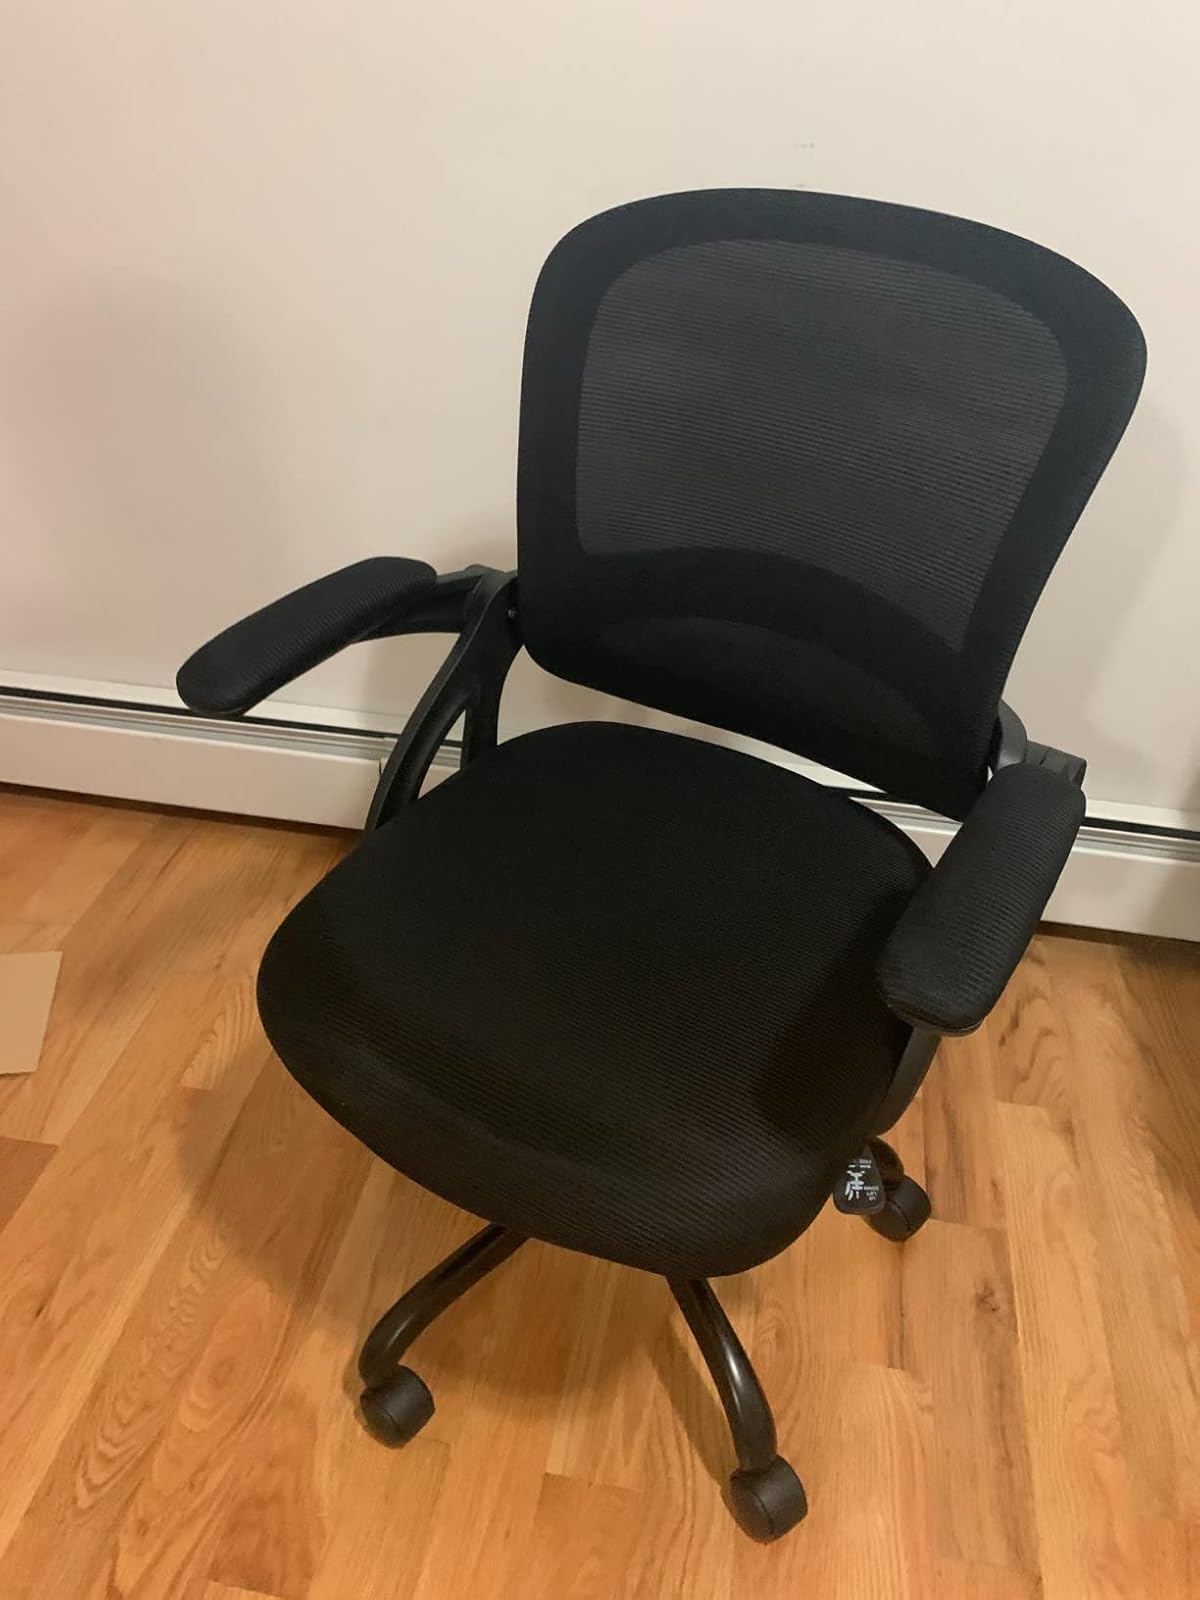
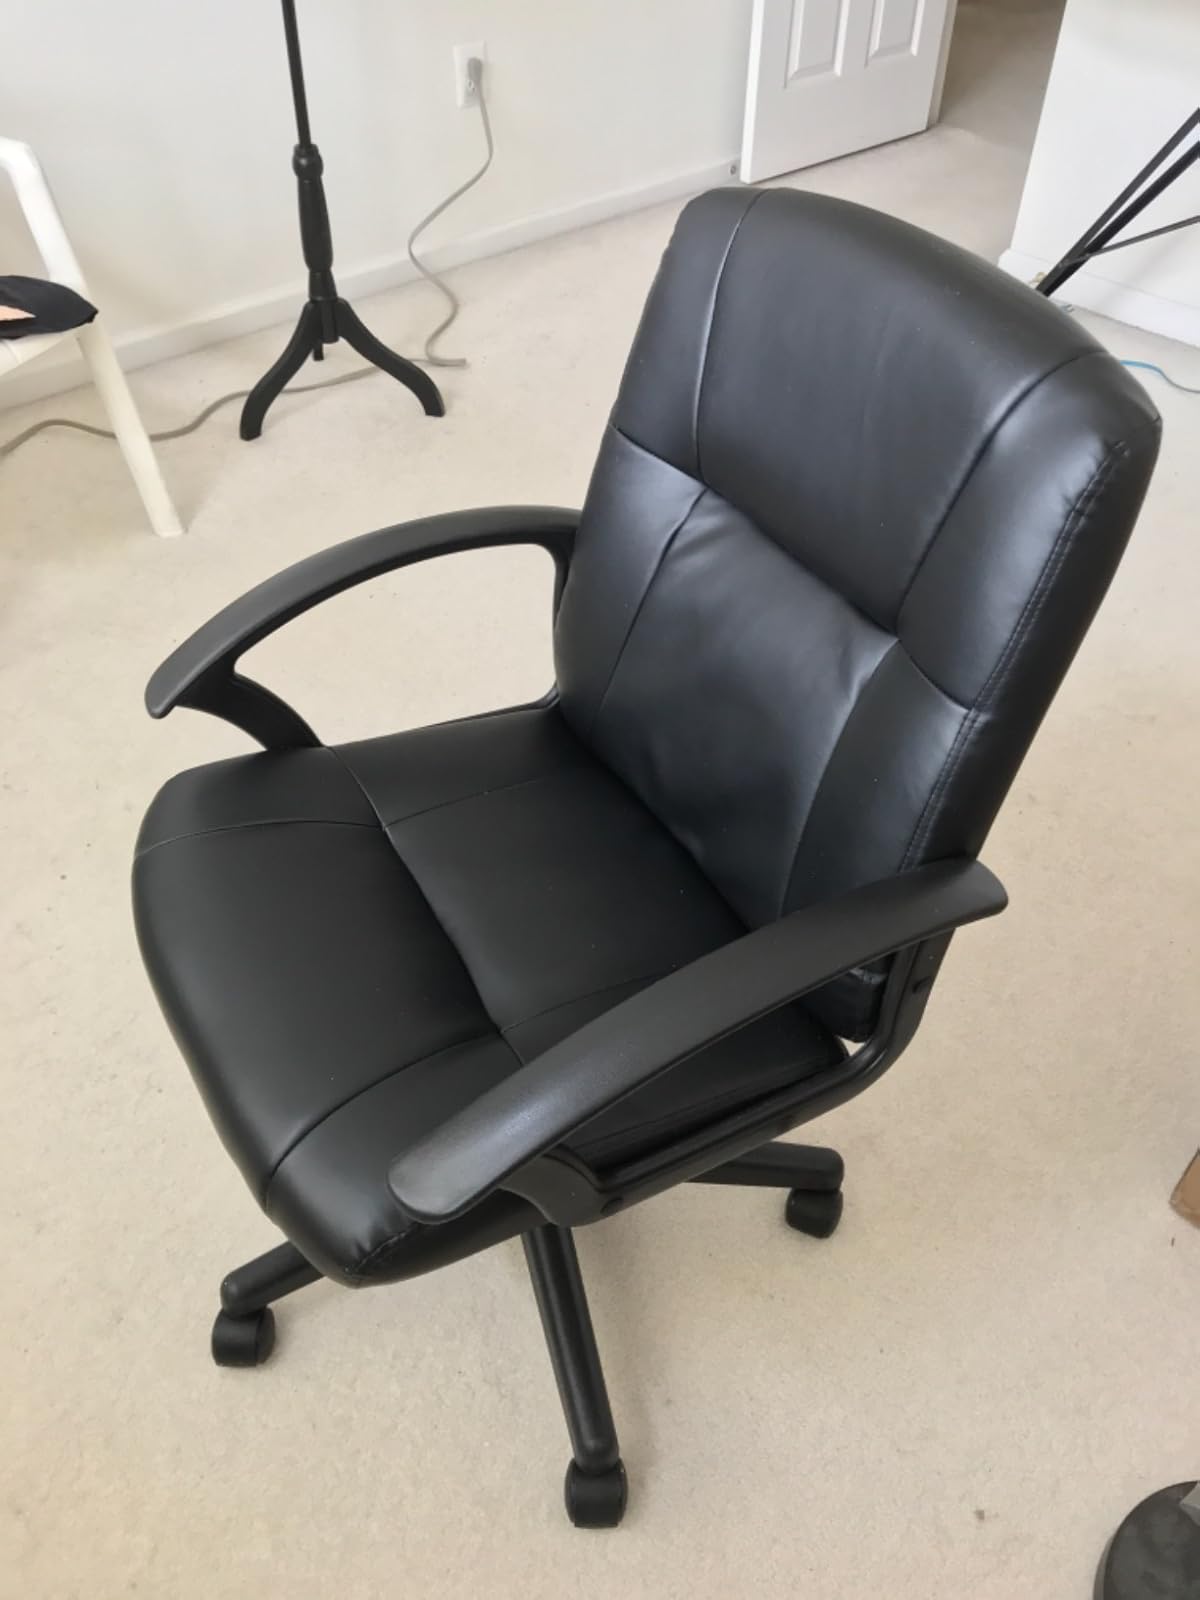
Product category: items_chair
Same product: no